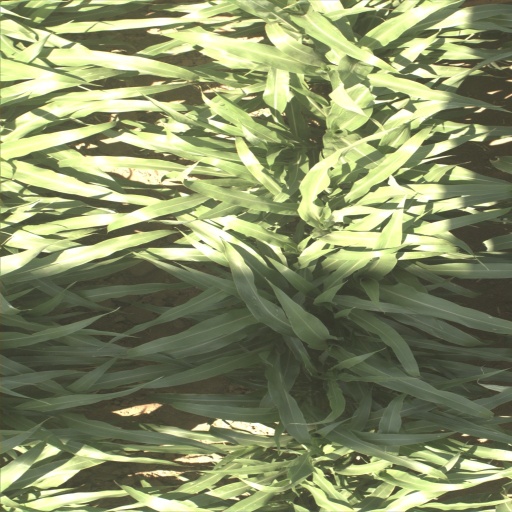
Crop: sorghum